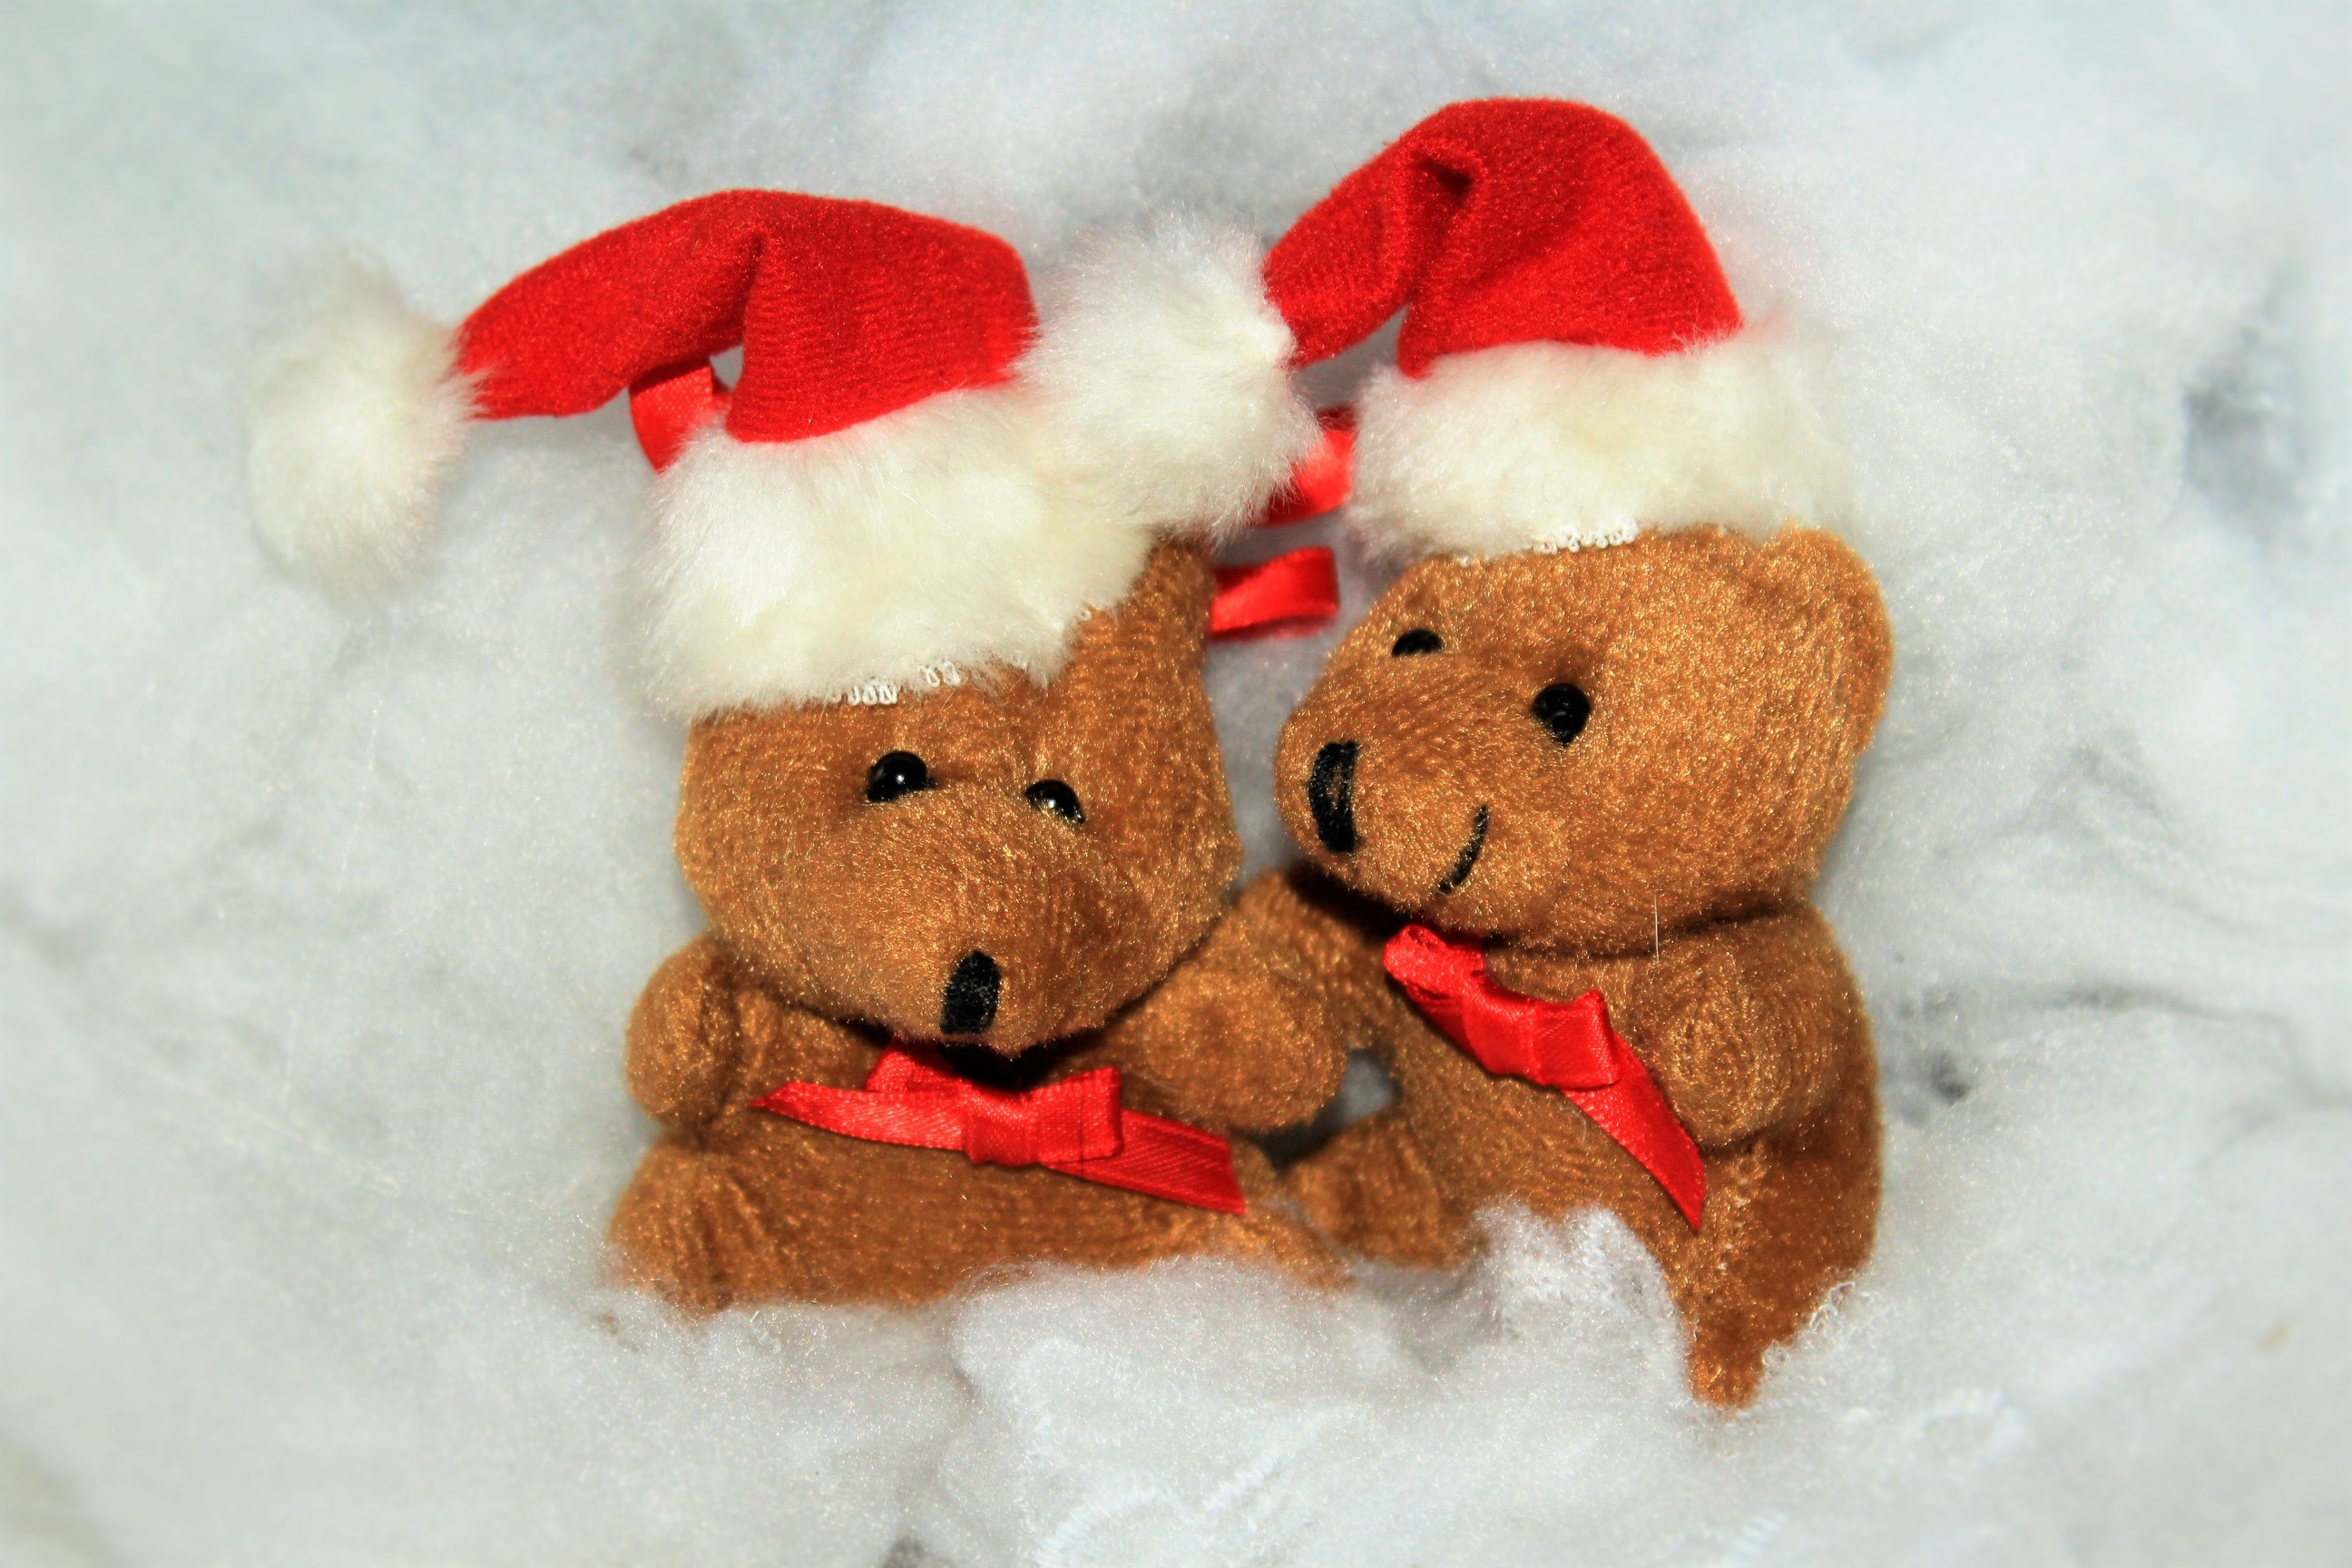
snow, winter, decoration, red, christmas, toy, teddy bear, advent, christmas time, holidays, plush, december, embassy, christmas eve, christmas card, christmas greeting, stuffed toy, christmas bear